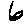
Label: 6